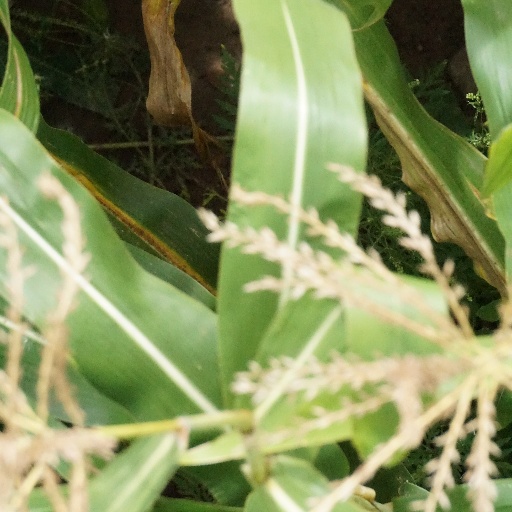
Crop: maize; corn